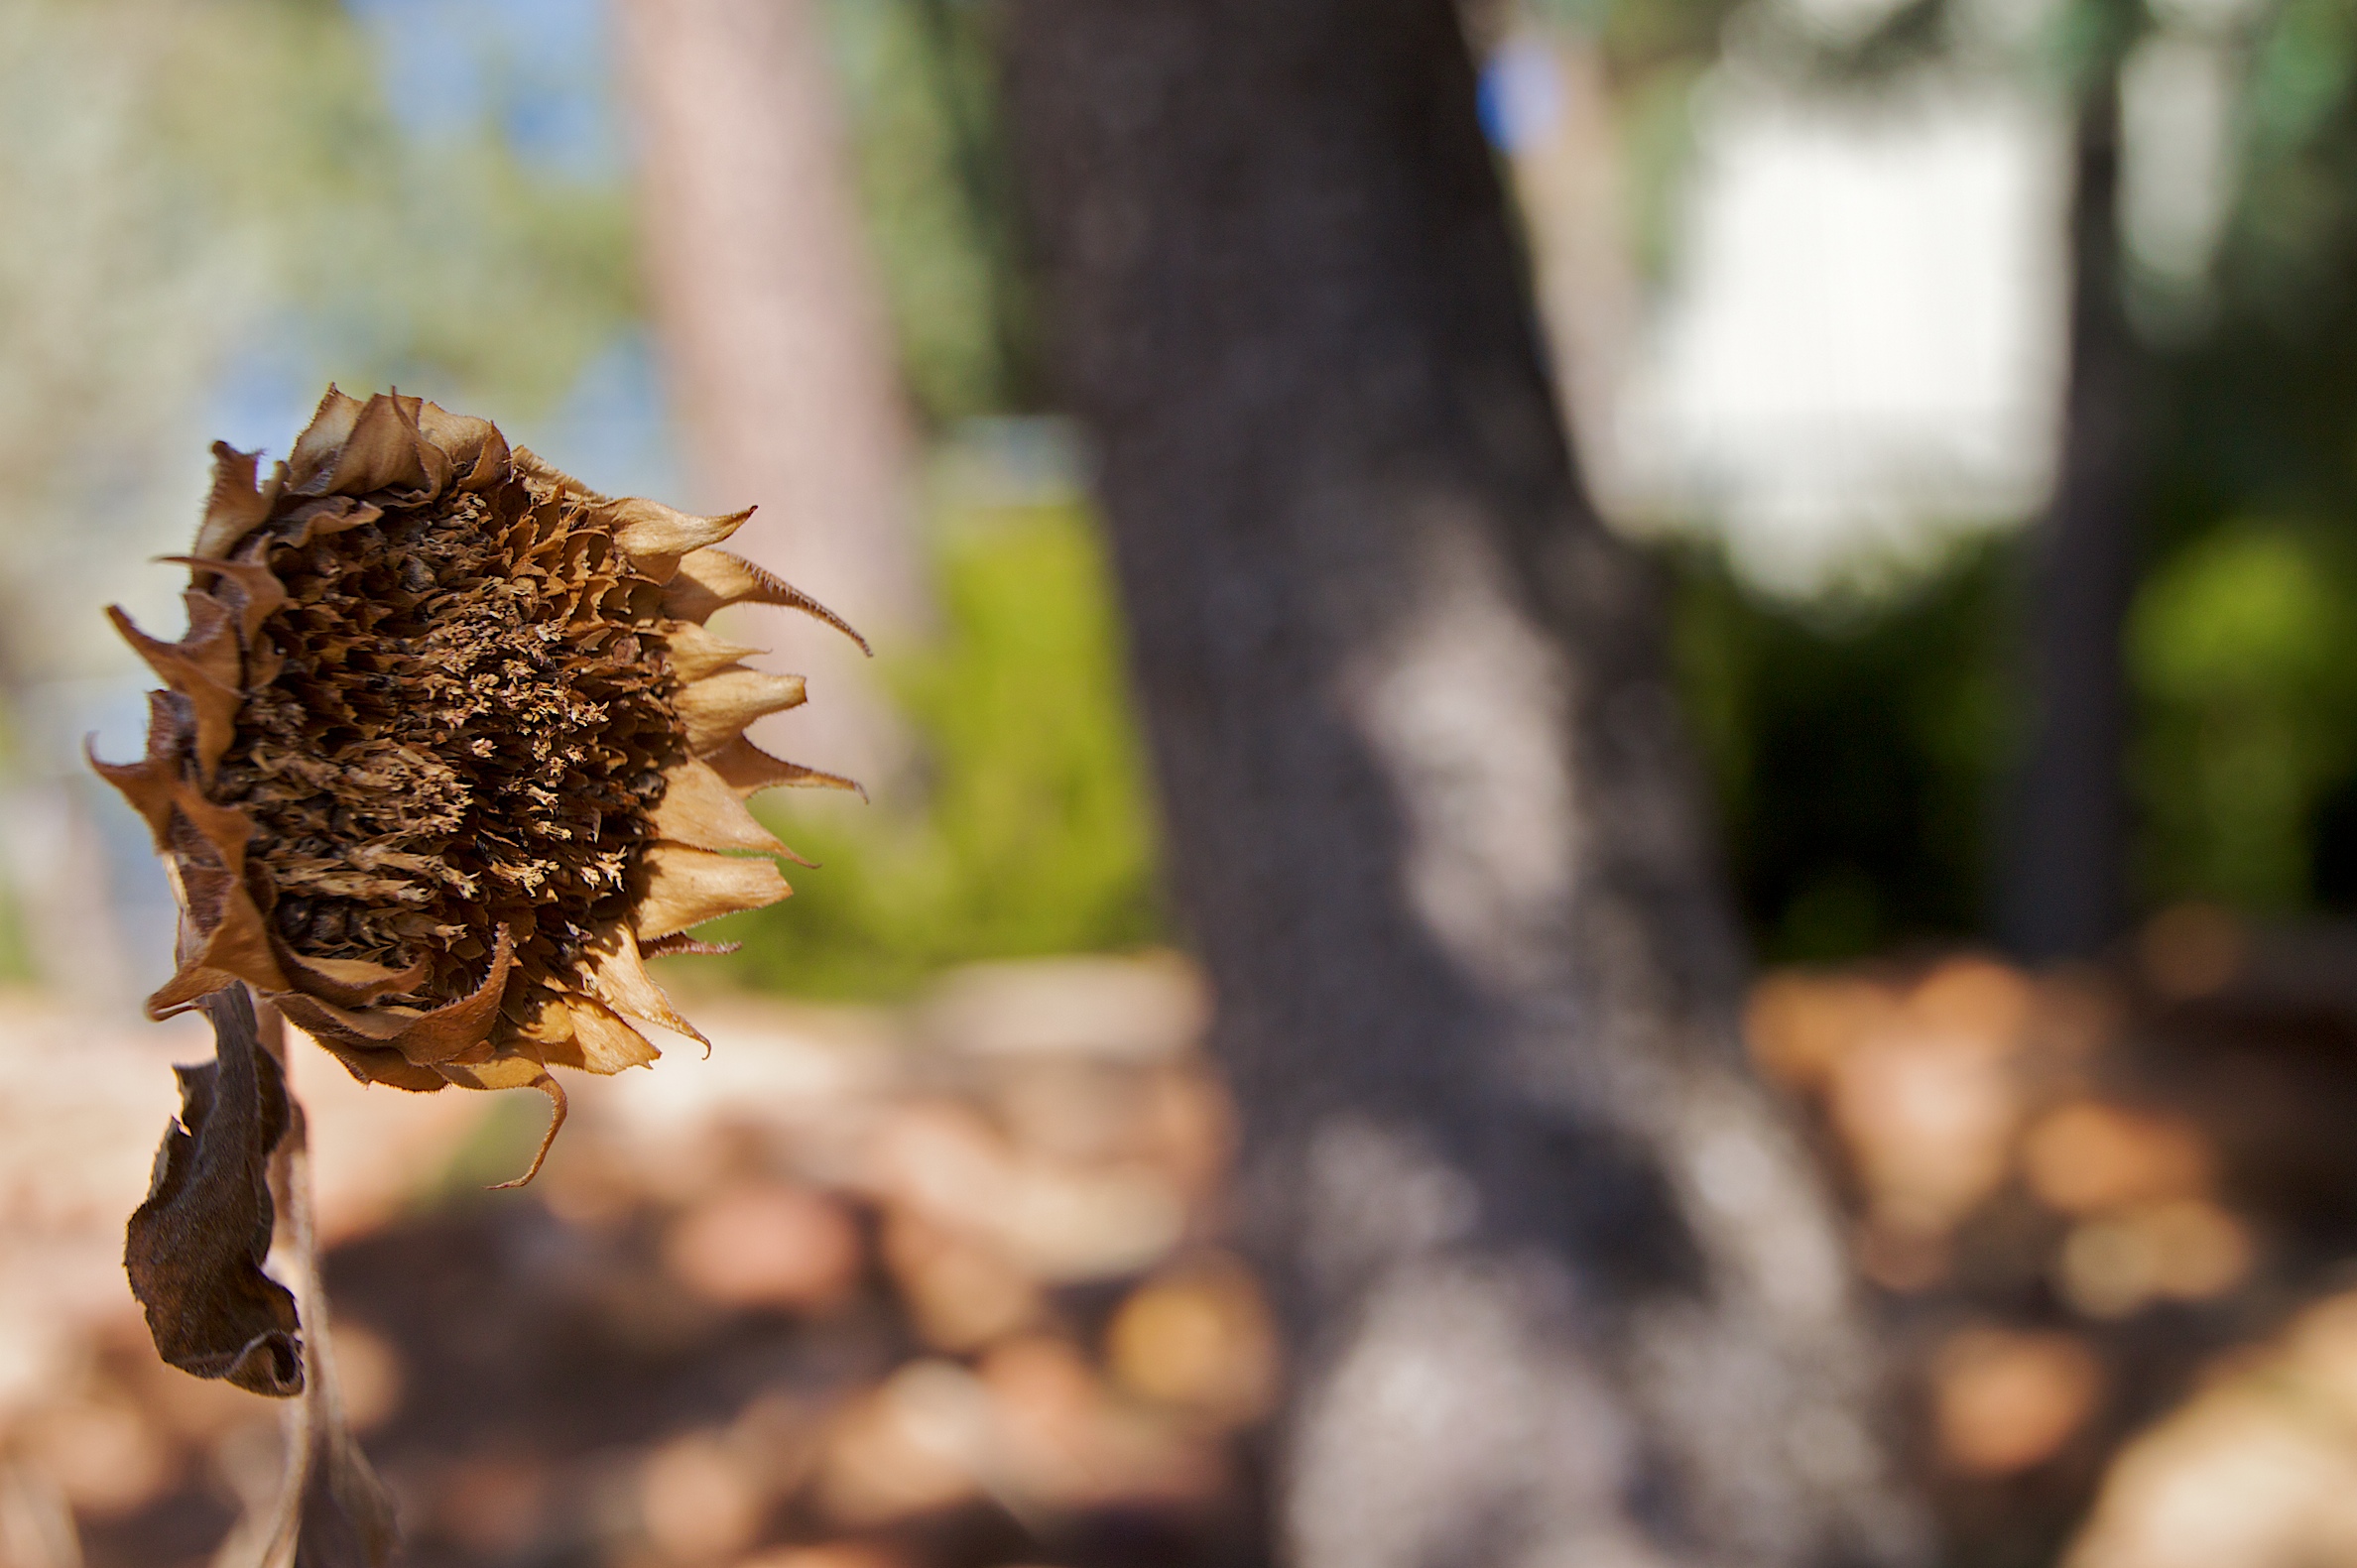
tree, nature, branch, plant, leaf, flower, spring, produce, autumn, soil, botany, flora, season, fauna, close up, macro photography, flowering plant, woody plant, land plant